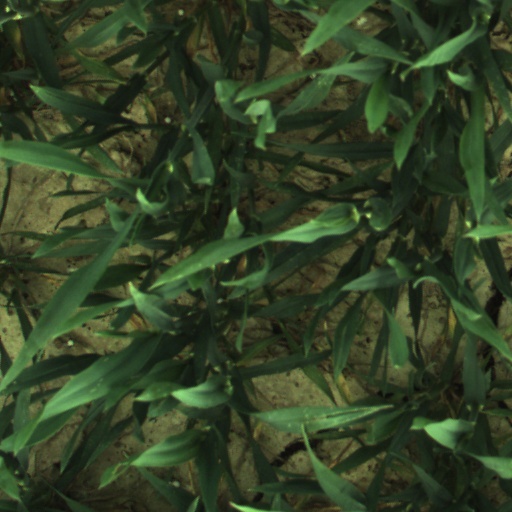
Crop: wheat